1st BRIC summit

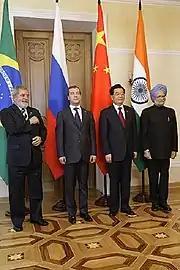
Leaders at the 1st BRIC summit. From left are: President Luiz Inácio Lula da Silva of Brazil; President Dmitry Medvedev of Russia; Paramount leader Hu Jintao of China, and Prime Minister Manmohan Singh of India.

The acronym BRIC (for Brazil, Russia, India, China) was first used in a Goldman Sachs thesis projecting that the economic potential of Brazil, Russia, India and China is such that they may become among the five most dominant economies by the year 2050. Today, the four countries produce about 15 percent of the world’s gross domestic product and hold about 40 percent of the gold and hard currency reserves.